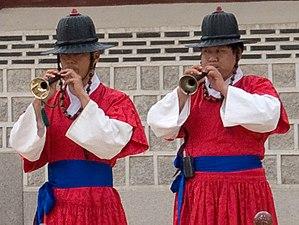
Le taepyeongso est un instrument à anche double coréen à vent de la famille des Chalemies ou des hautbois, probable descendant du zurna perse et proche du suona chinois. Il a un corps conique qui peut être fait de bois de yuja, de daechu, ou encore de mûrier, avec une embouchure en métal et un cornet en forme de coupe. Il fut introduit en Corée par les chinois durant la période Goryeo.